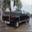
Label: pickup_truck